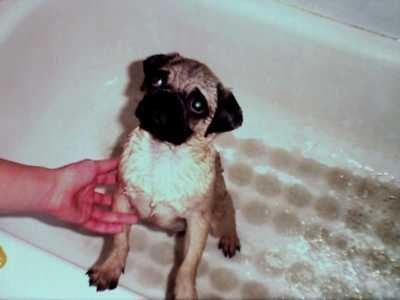
pug